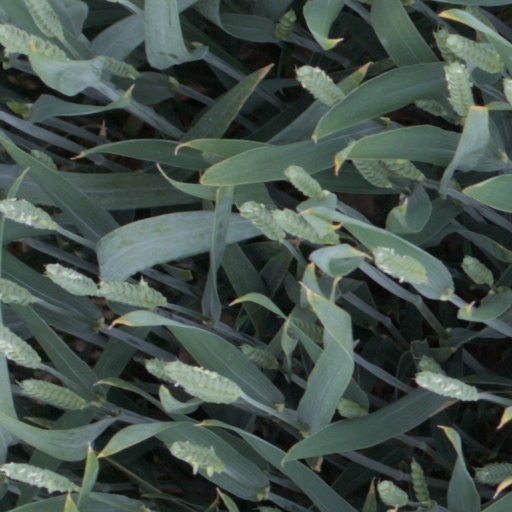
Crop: wheat